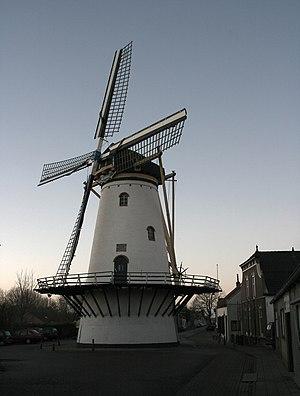
Cet article recense les moulins à vent de la province de Hollande-Méridionale, aux Pays-Bas.